Chevelle (band)

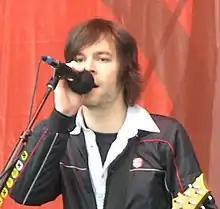
Vocalist and guitarist Pete Loeffler performing in 2007 at MyCokeFest in Atlanta

In 2006, the band recorded their fourth studio album titled "Vena Sera". The album was the first album Chevelle recorded with Bernardini. "Vena Sera" was released on April 3, 2007, debuting at No. 12 on the "Billboard" 200, and sold 62,000 copies during its first week of release. The title of the album translates to "vein liquid" in Latin, representing the blood Chevelle put into making the album, according to Pete.